Poplar admiral

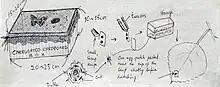
Takakura's drawings in 1975

For those who would be interested in the rearing of this species, here is a passage from a letter of T. Takakura dating from 1975. This Japanese entomologist was the first to do the crossing between "Apatura iris" and "Apatura ilia".